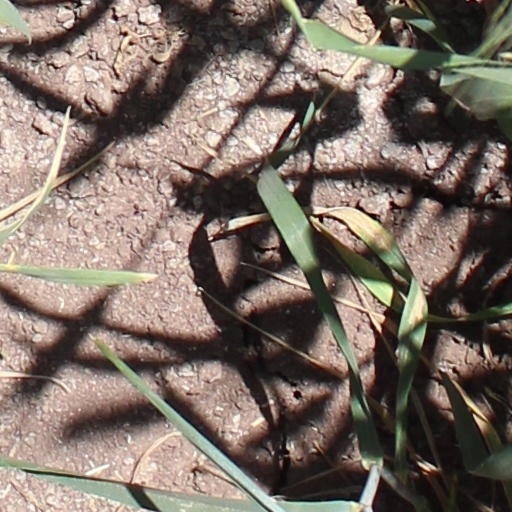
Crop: wheat